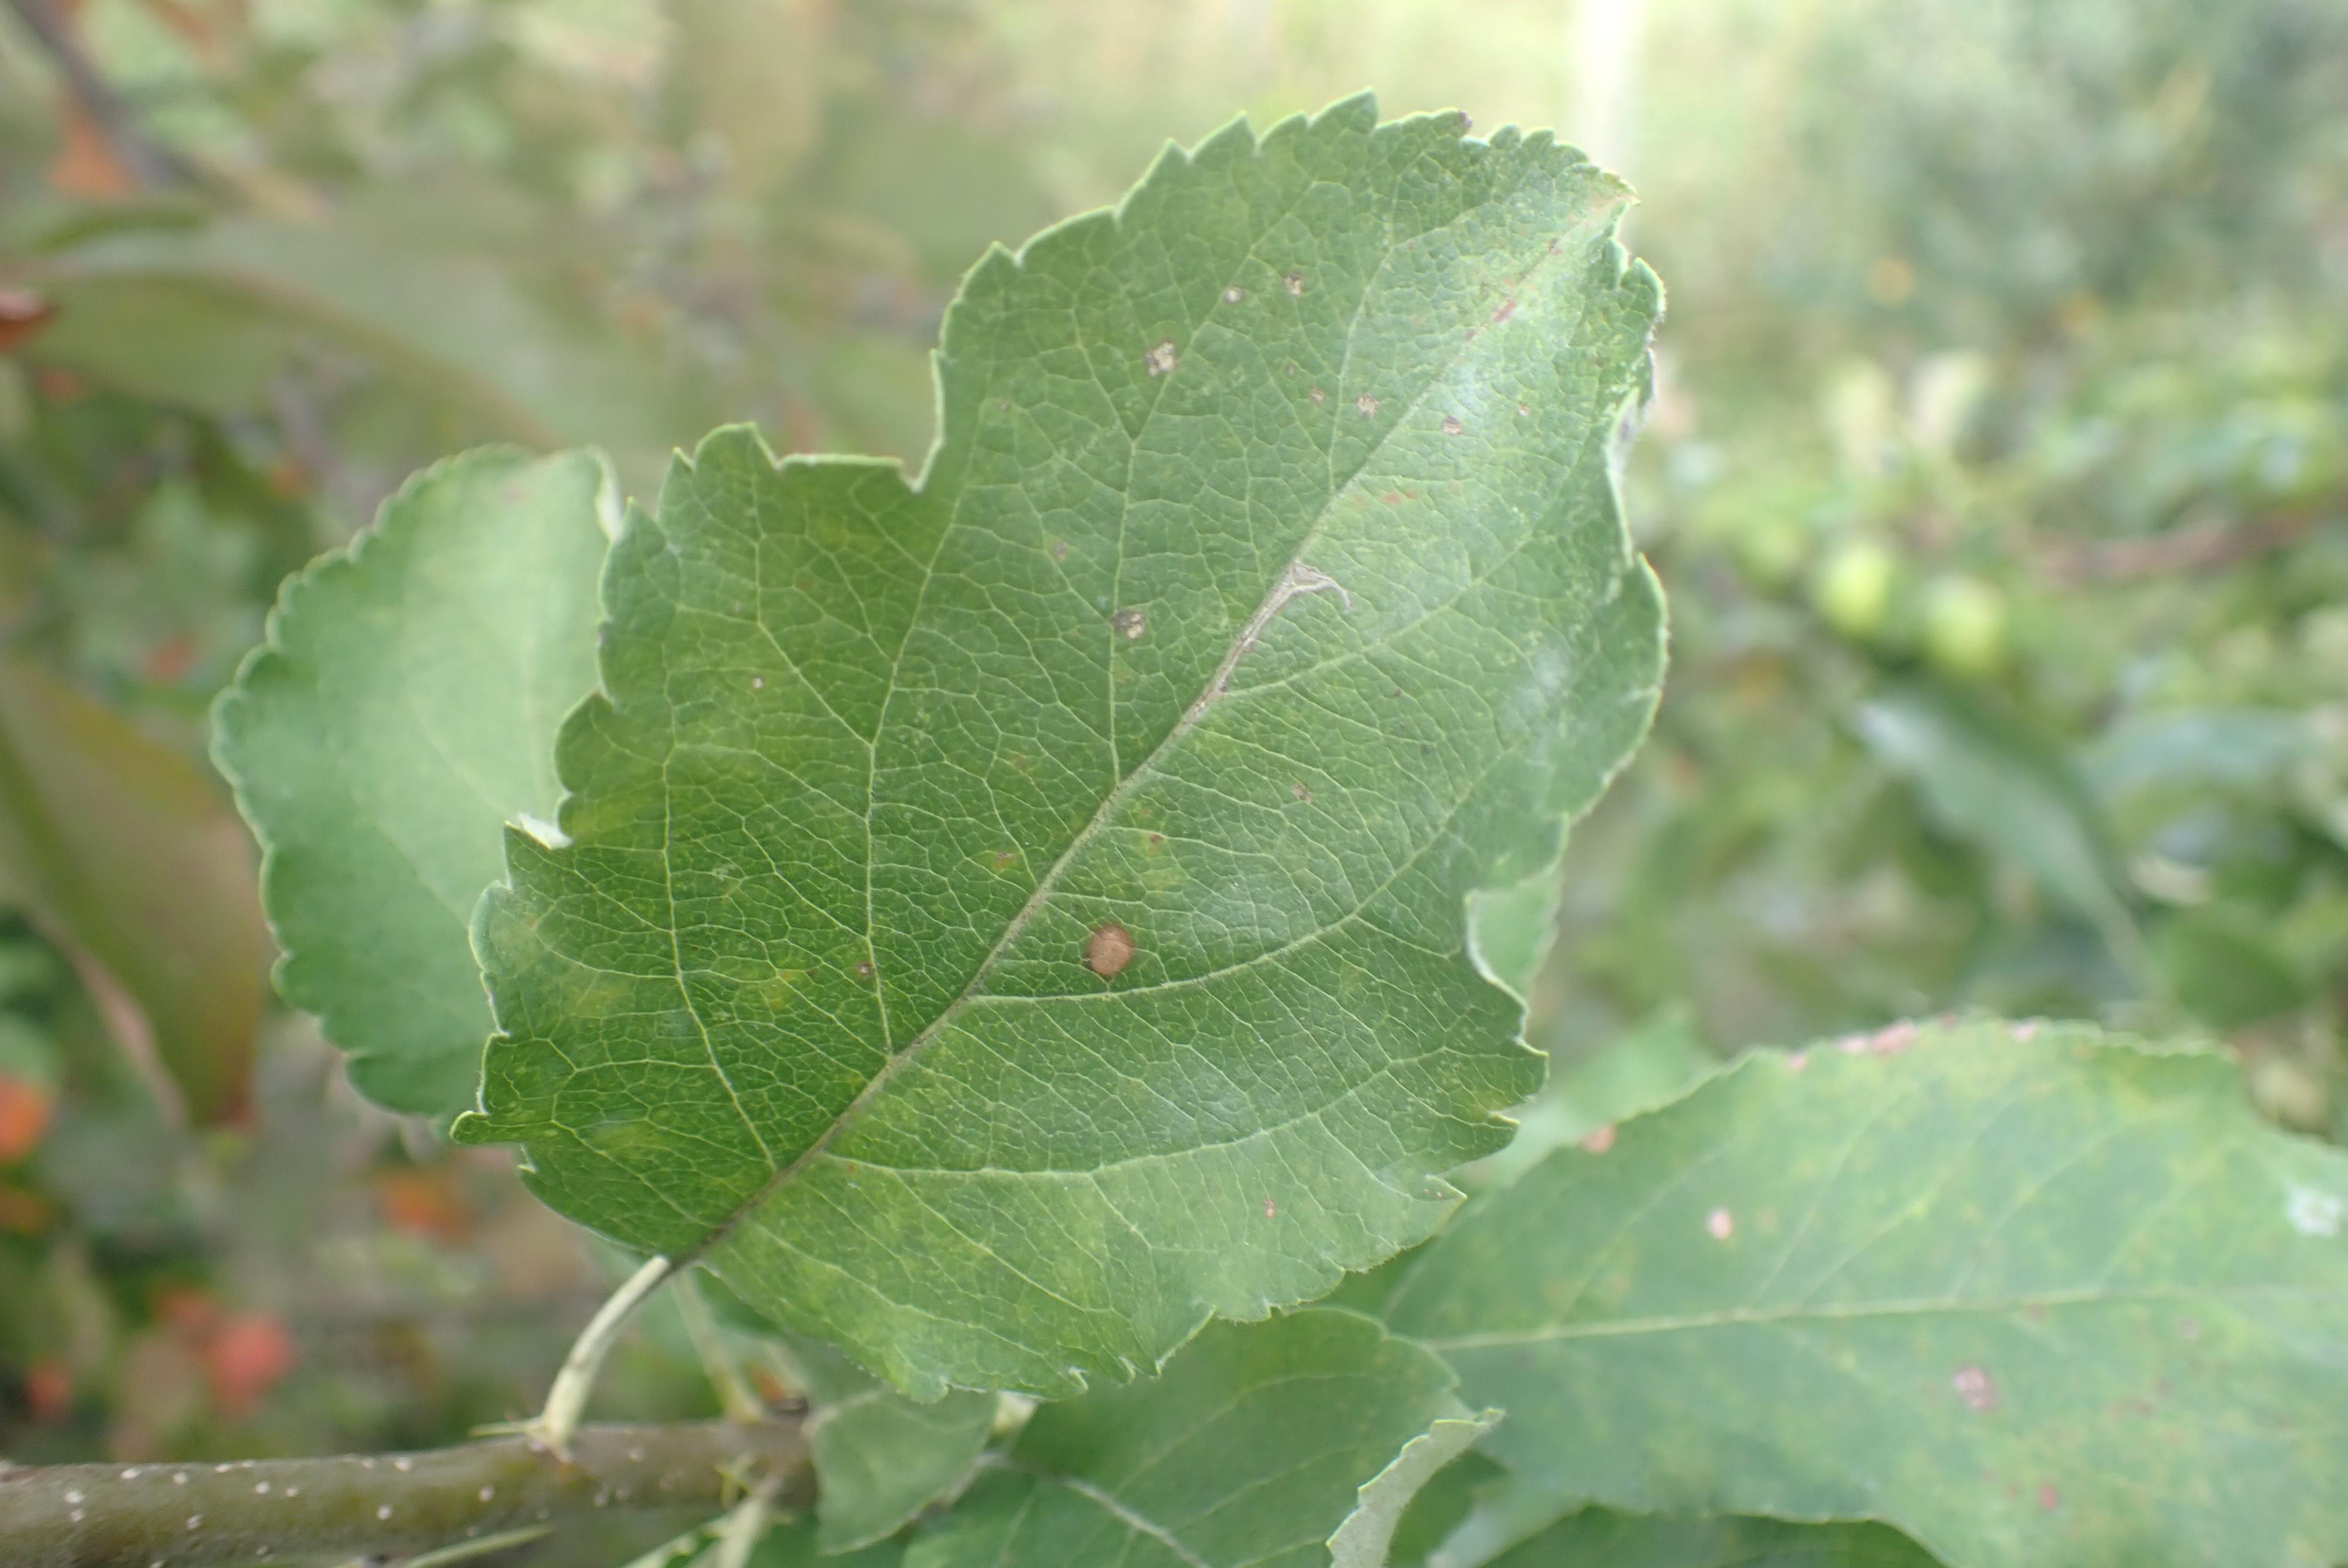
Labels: complex